2017–18 NCAA Division I women's ice hockey season

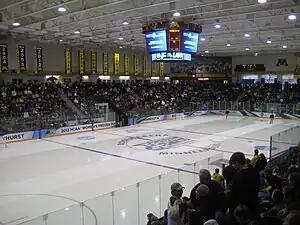
Ridder Arena in Minneapolis, MN was the site for the 2018 Frozen Four (Women), hosted by the University of Minnesota

The 2017–18 NCAA Division I women's ice hockey season began in September 2017 and ended with the 2018 NCAA Division I women's ice hockey tournament's championship game.